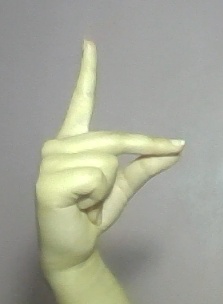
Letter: ta